Timeline of the COVID-19 pandemic in New York City

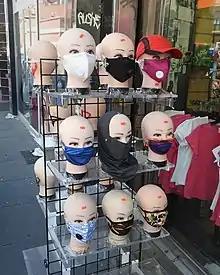
Masks for sale in June, South Bronx

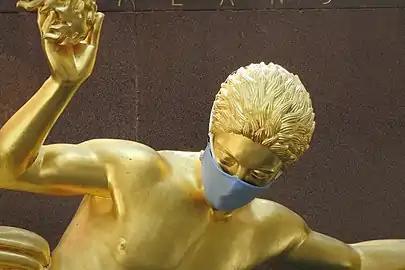
"Prometheus", masked for protection

On April 5, it was reported that a Malayan tiger at the already-closed Bronx Zoo tested positive for COVID-19. This was the first known case of an animal in the US (or a tiger anywhere) being infected with the disease. The tiger had started showing symptoms on March 27, including a dry cough, wheezing, and weakened appetite. The source of the infection was believed to be an infected zookeeper who was not yet showing symptoms. On April 22, it was reported that four additional tigers and three lions had tested positive.